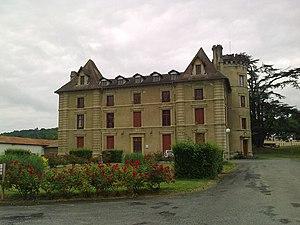
Lascazères